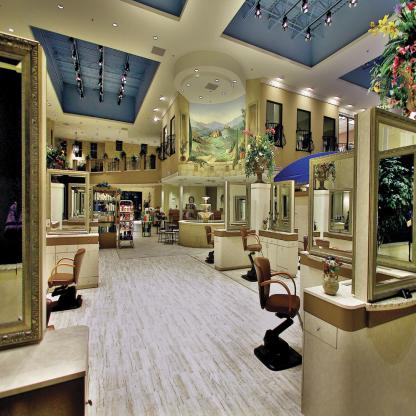
Scene: Indoor